West New Guinea dispute

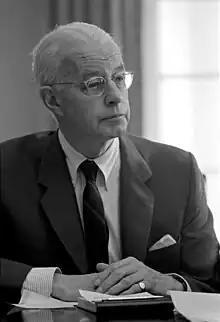
Ellsworth Bunker, who brokered the New York Agreement

On 15 January 1962, the Indonesian Navy attempted to land a force of 150 marines near Vlakke Hoek, on West Irian's south coast. The Indonesians had intended to raise the Indonesian flag on Dutch territory to weaken the Netherlands position during the ongoing negotiations in New York. However, Marid 6 NNG managed to intercept Indonesian radio messages and learned about the Indonesian plans. In response, the Dutch authorities deployed a Lockheed Neptune patrol aircraft and three destroyers to intercept the three Indonesian motor torpedo-boats (the fourth boat had experienced engine trouble and did not participate). During the ensuing Vlakke Hoek incident, one of the Indonesian torpedo boats was sunk, while the remaining two boats were forced to retreat. The operation ended disastrously for Indonesia, with many crew members and embarked marines being killed and 55 survivors taken prisoner. Among the casualties was Commodore Yos Sudarso, the deputy chief of the Indonesian Navy Staff.